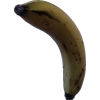
Label: banana